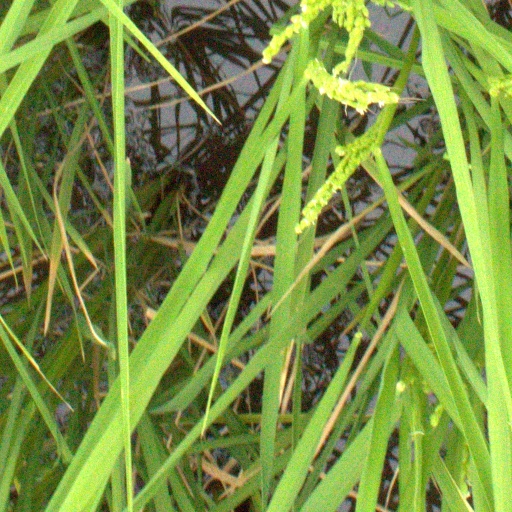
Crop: rice